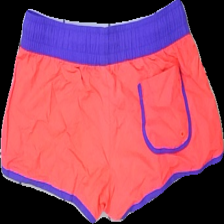
View: back
Type: Shorts
Category: Ladies
Brand: Not in the list
Brand text on label: 360 slim
Colors: Pink, Purple, White
Material: 100% nylon
Pattern: Embroidered
Cut: Regular
Season: All
Price range: <50
Recommended usage: Reuse
Description: Tränings shorts med broderi tryck
Comment: storlek saknas